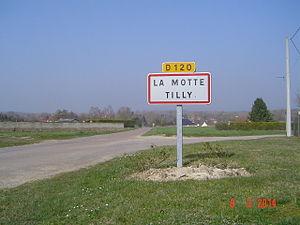
La Motte-Tilly - Entrée
La Motte-Tilly est une commune française, située dans le département de l'Aube en région Grand Est.